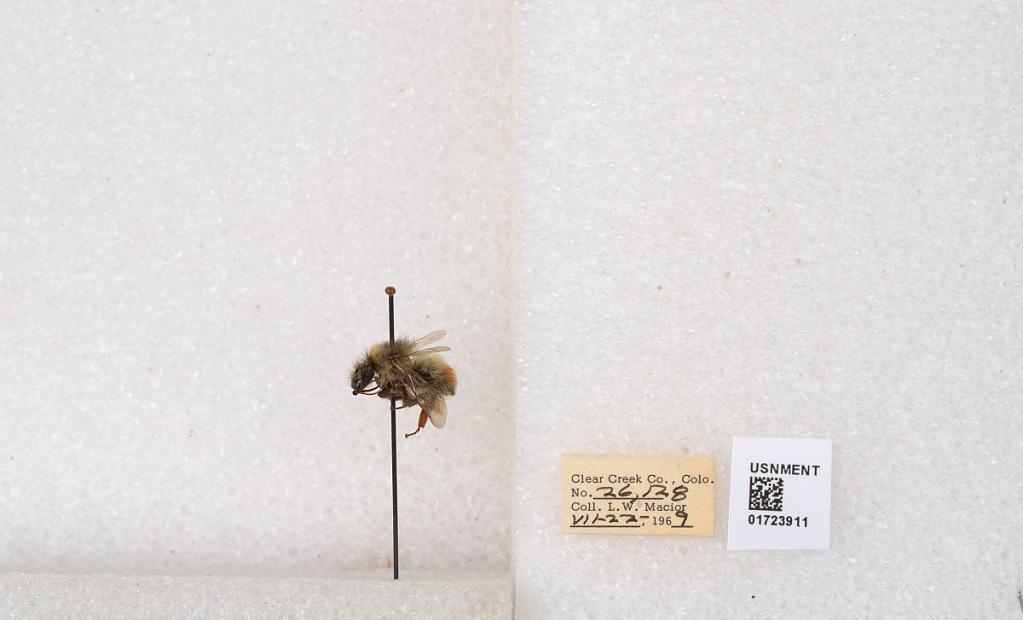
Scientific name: Bombus flavifrons Cresson
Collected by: L. Macior
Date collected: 1969-7-22
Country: United States
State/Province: Colorado
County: Clear Creek
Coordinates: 39.6891, -105.644